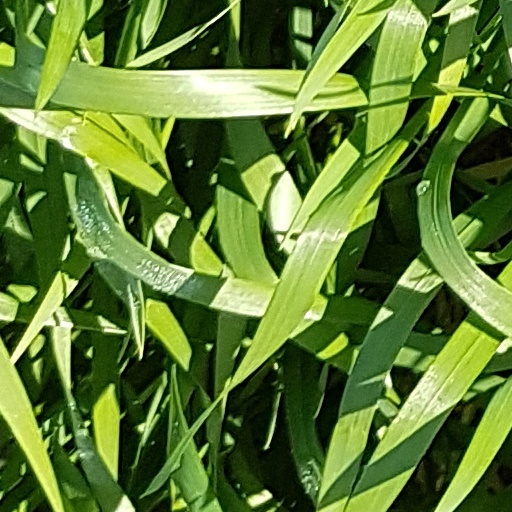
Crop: wheat